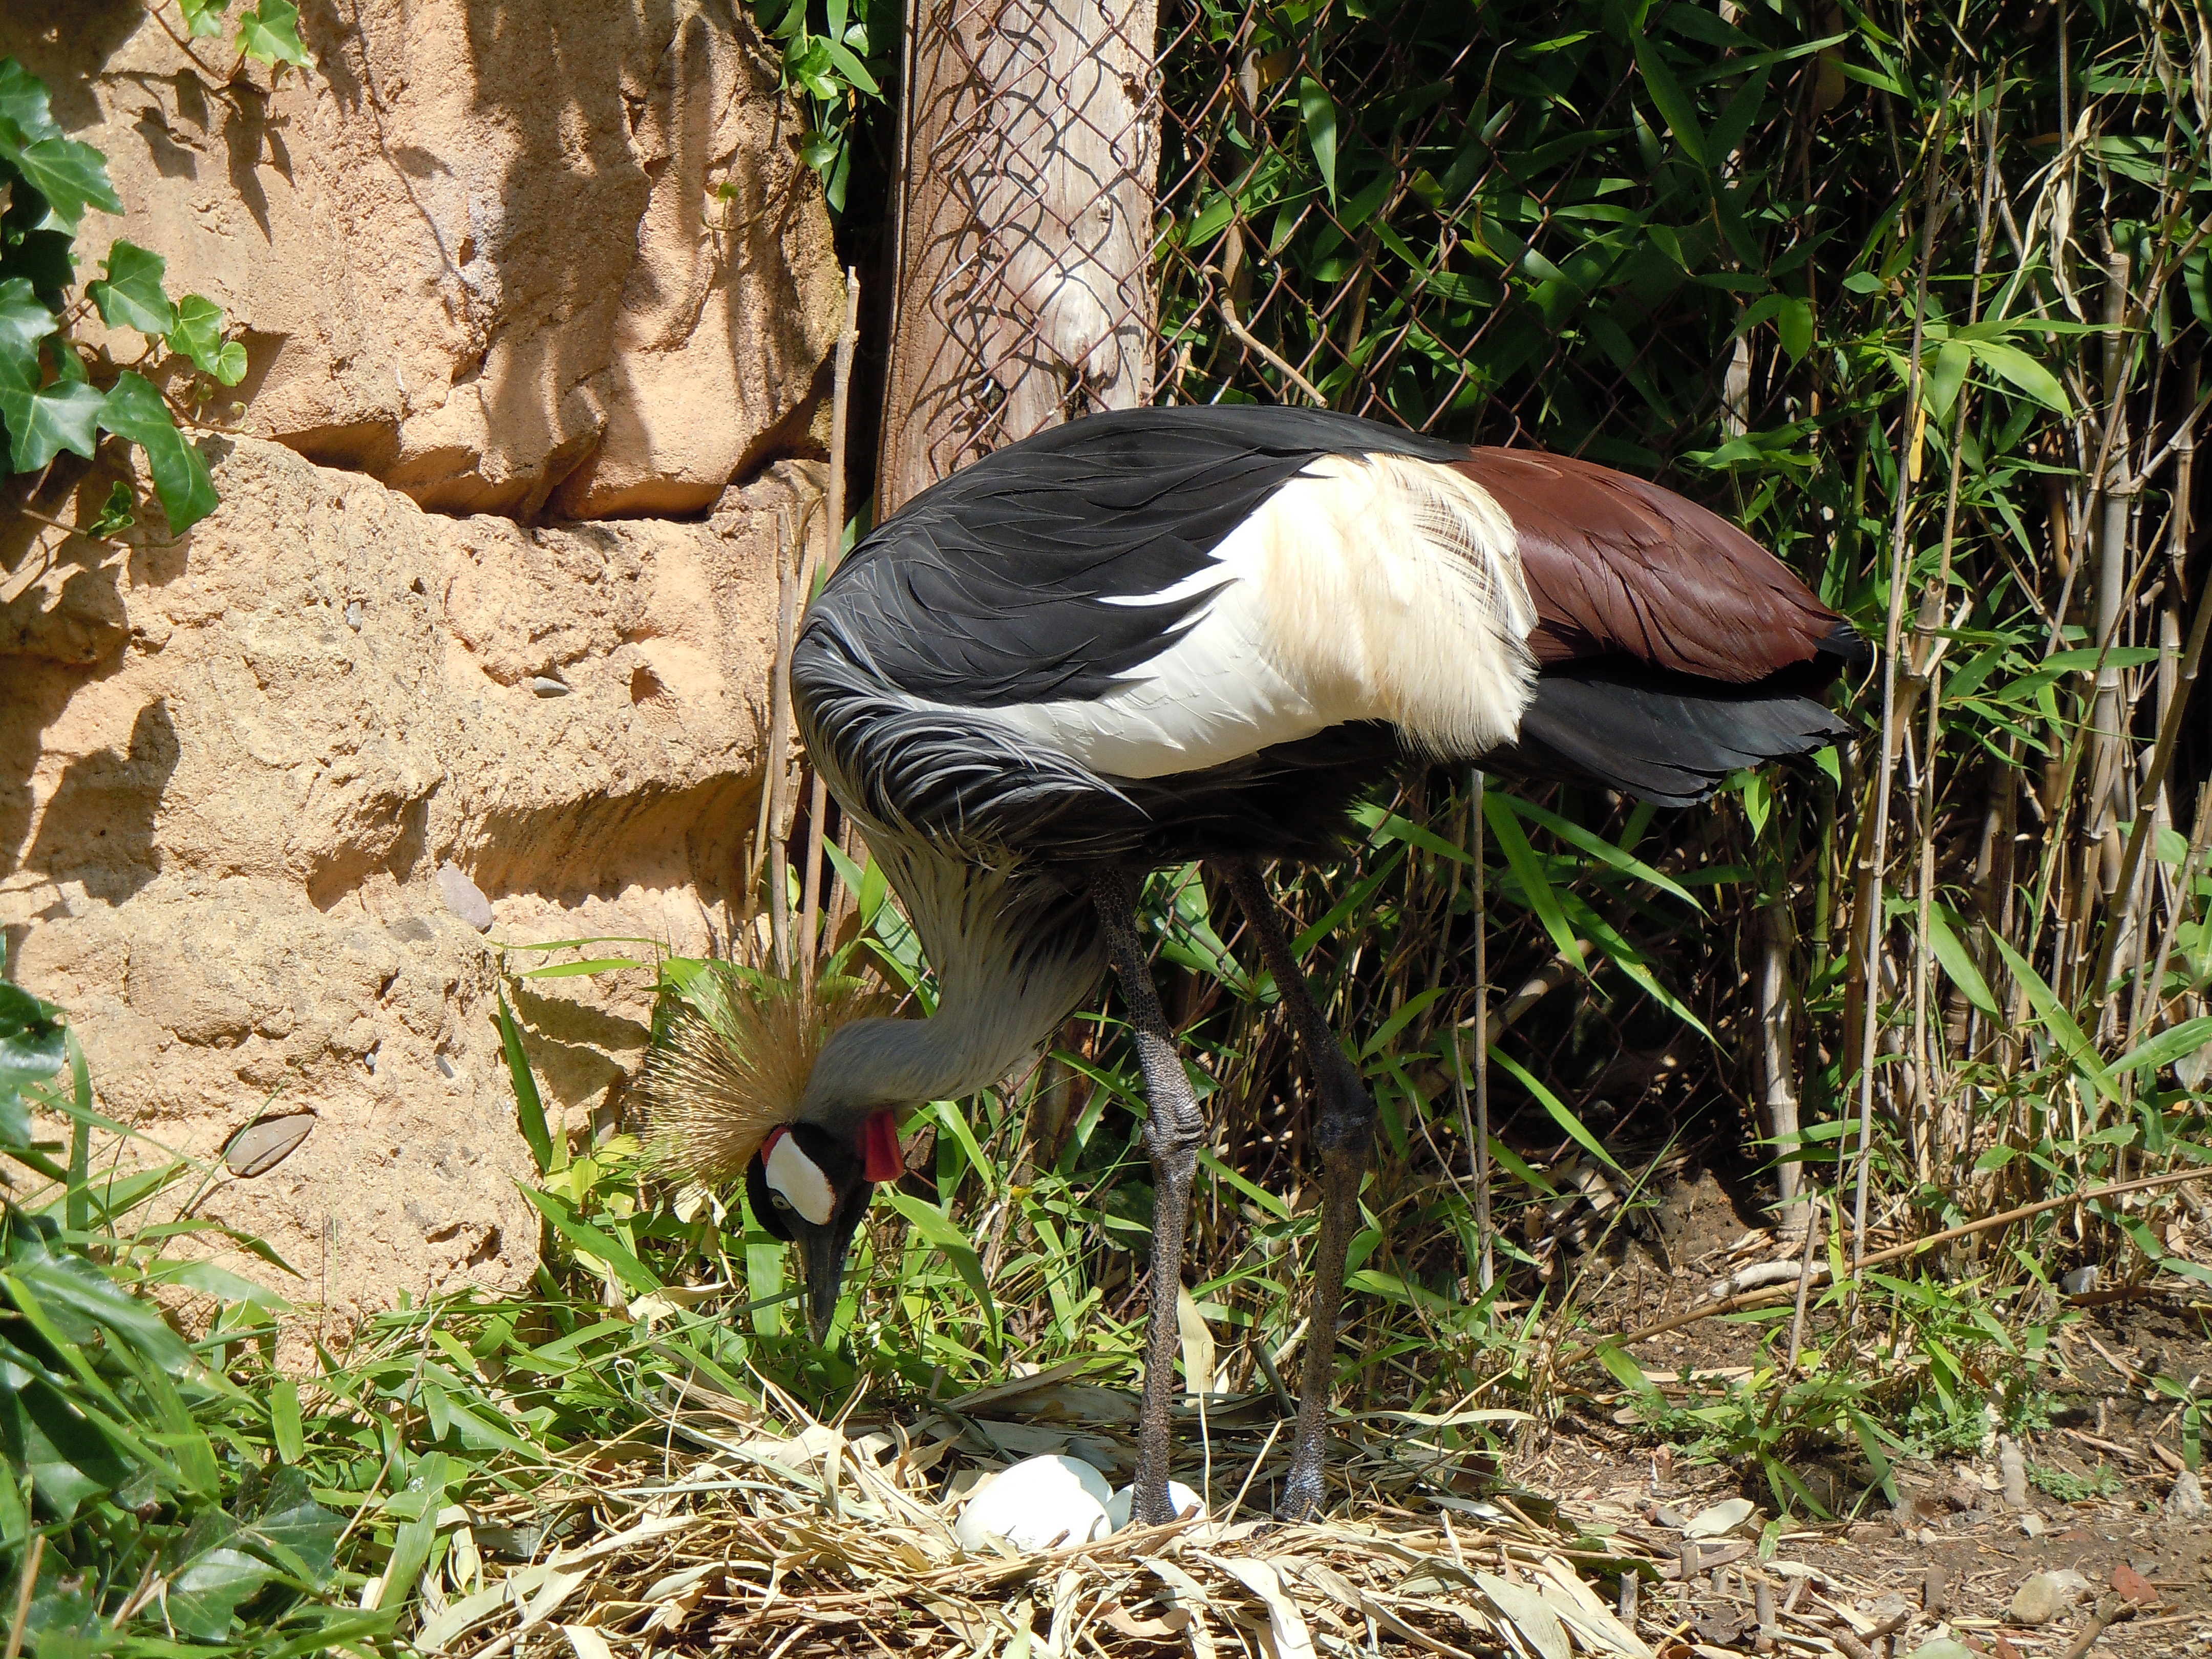
bird, animal, wildlife, zoo, jungle, fauna, crane, scrim, paradise kranich